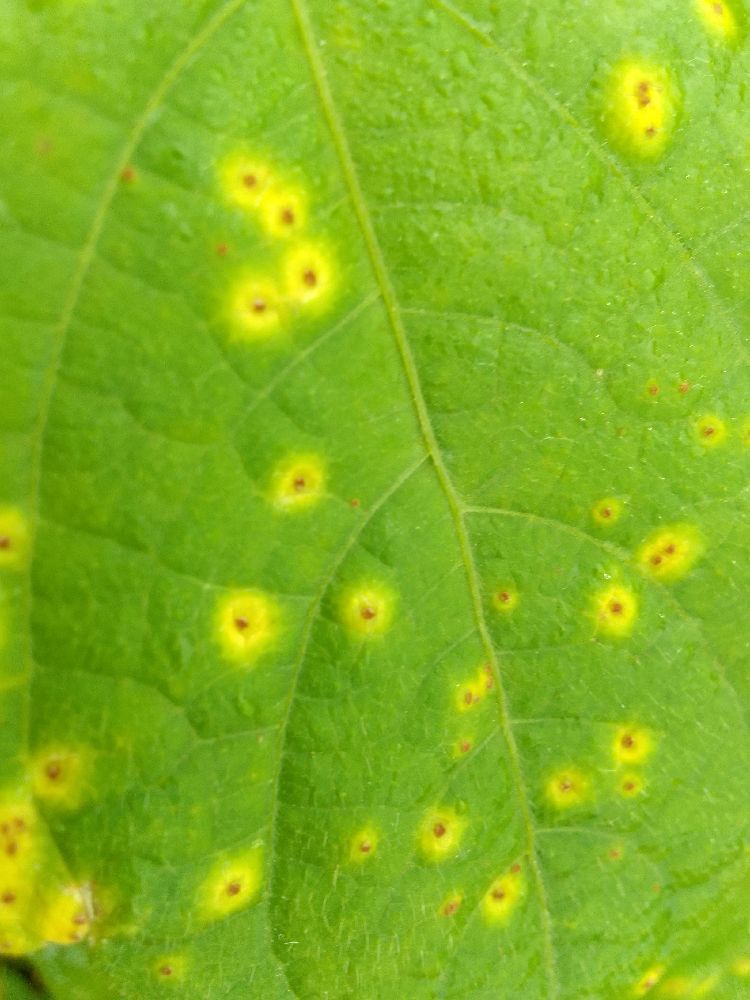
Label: rust